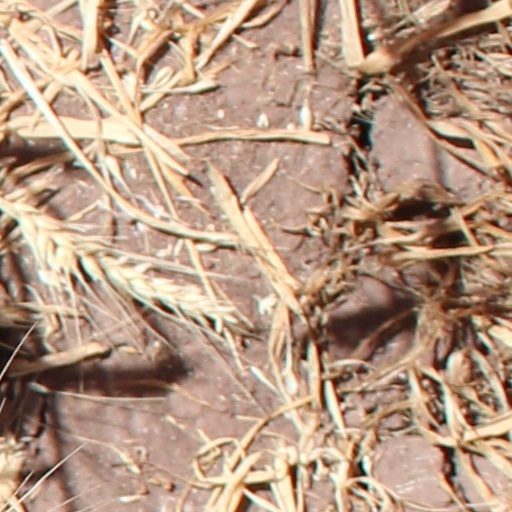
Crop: wheat